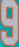
Number: 9